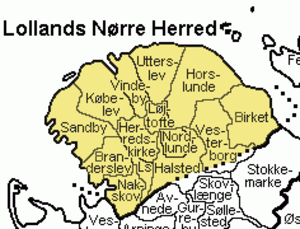
Lollands Nørre Herred
Lollands Nørre Herred var et herred i Maribo Amt. Herredet hed oprindeligt Arninge Herred, men i 1300-tallet begyndte man at bruge det nuværende navn. Det hørte oprindeligt under Halsted Len, der i 1662 blev ændret til Halsted Amt, indtil det i 1803 blev en del af Maribo Amt.